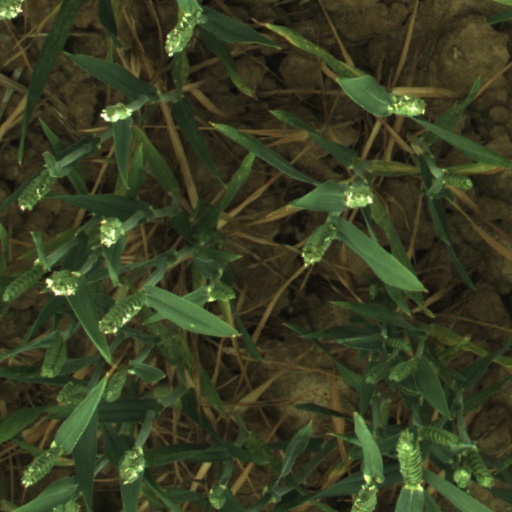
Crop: wheat